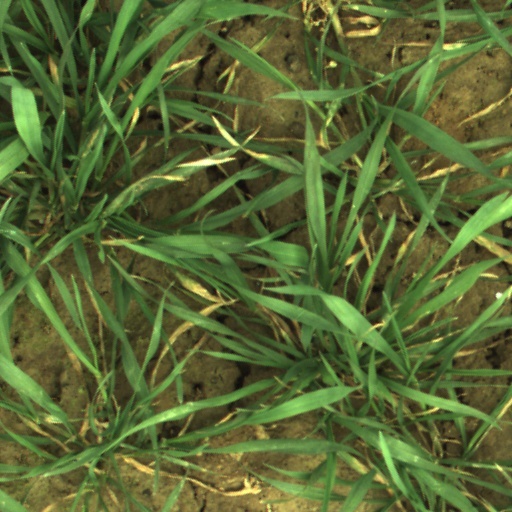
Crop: wheat